Xianxi, Changhua

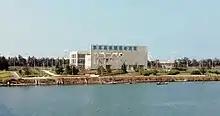
Changhua Coastal Industrial Park in Xianxi Township

Xianxi Township or Siansi Township (Wade-giles: Hsianhsi) is a rural township in Changhua County, Taiwan with 16,310 residents (January 2023). With an area of 18.1 square kilometres, it is the smallest township in the county.